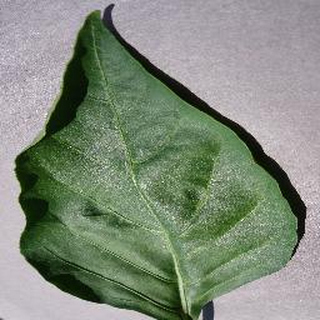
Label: healthy_bell_pepper